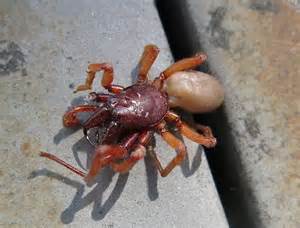
Label: spider